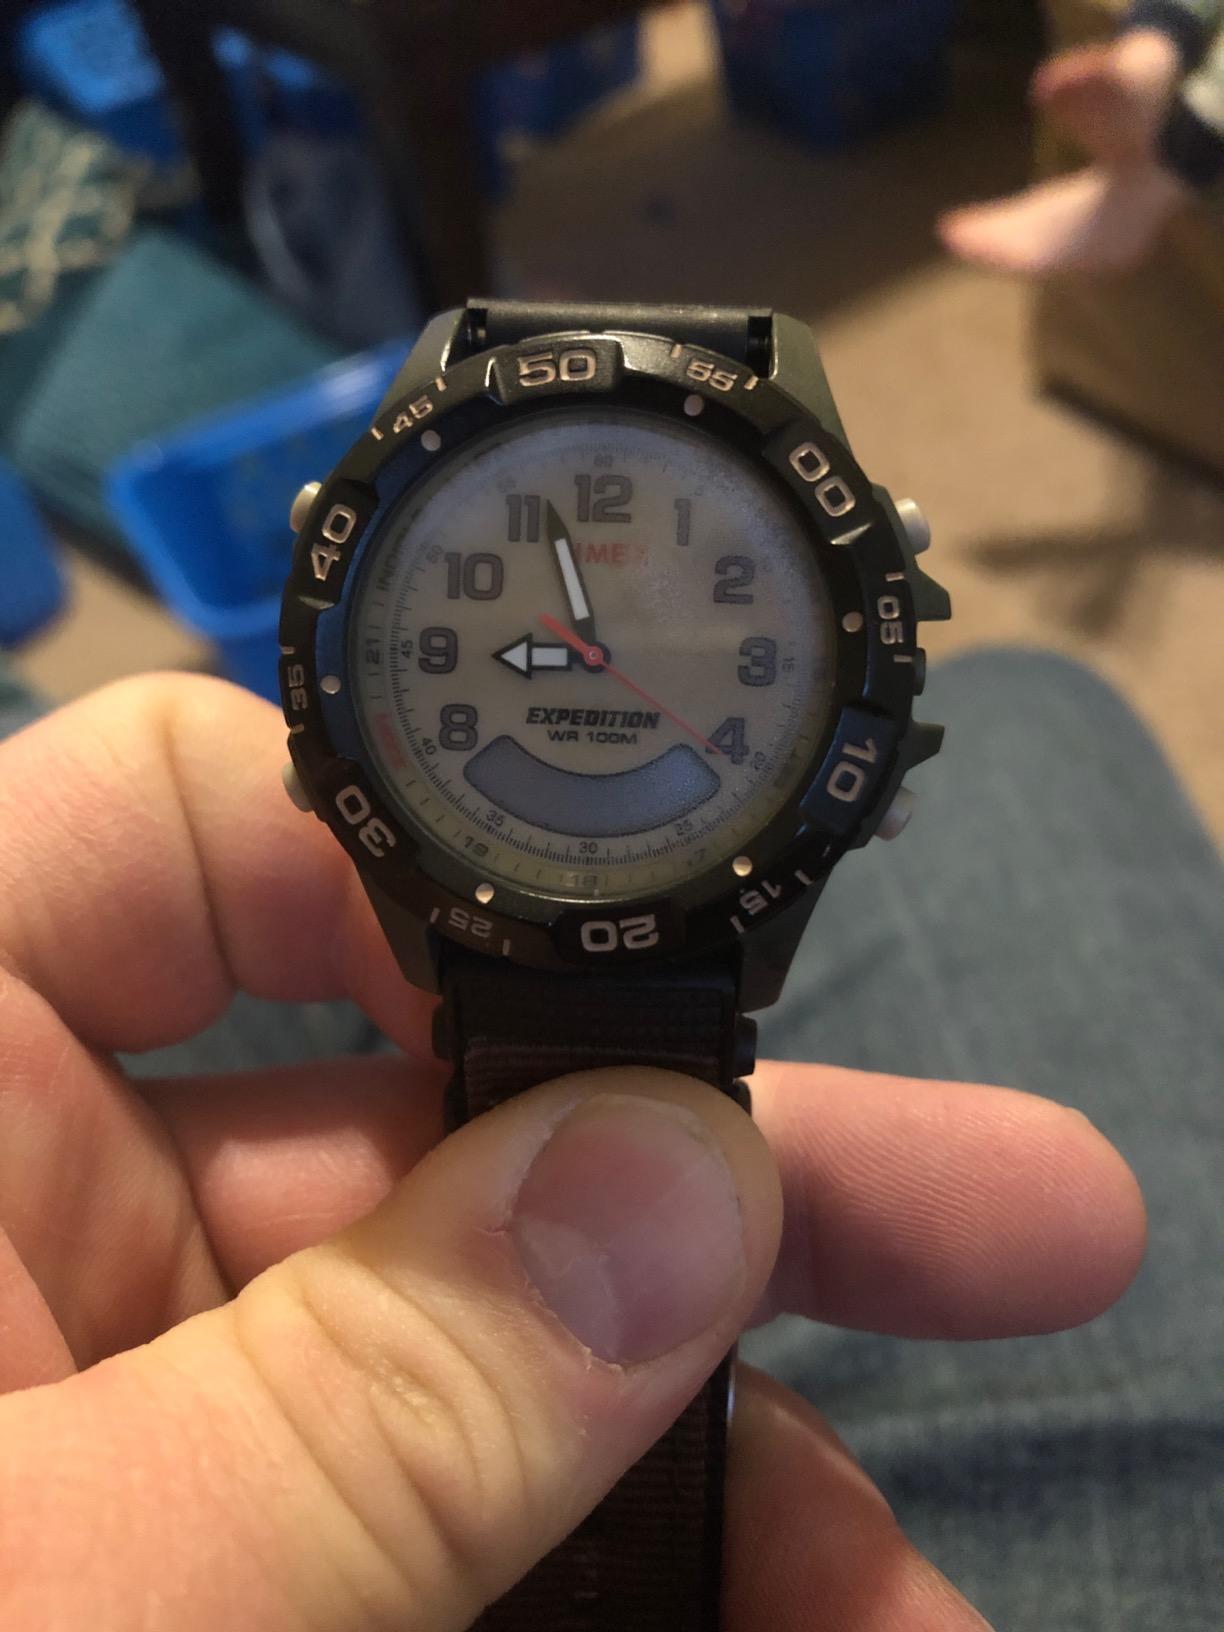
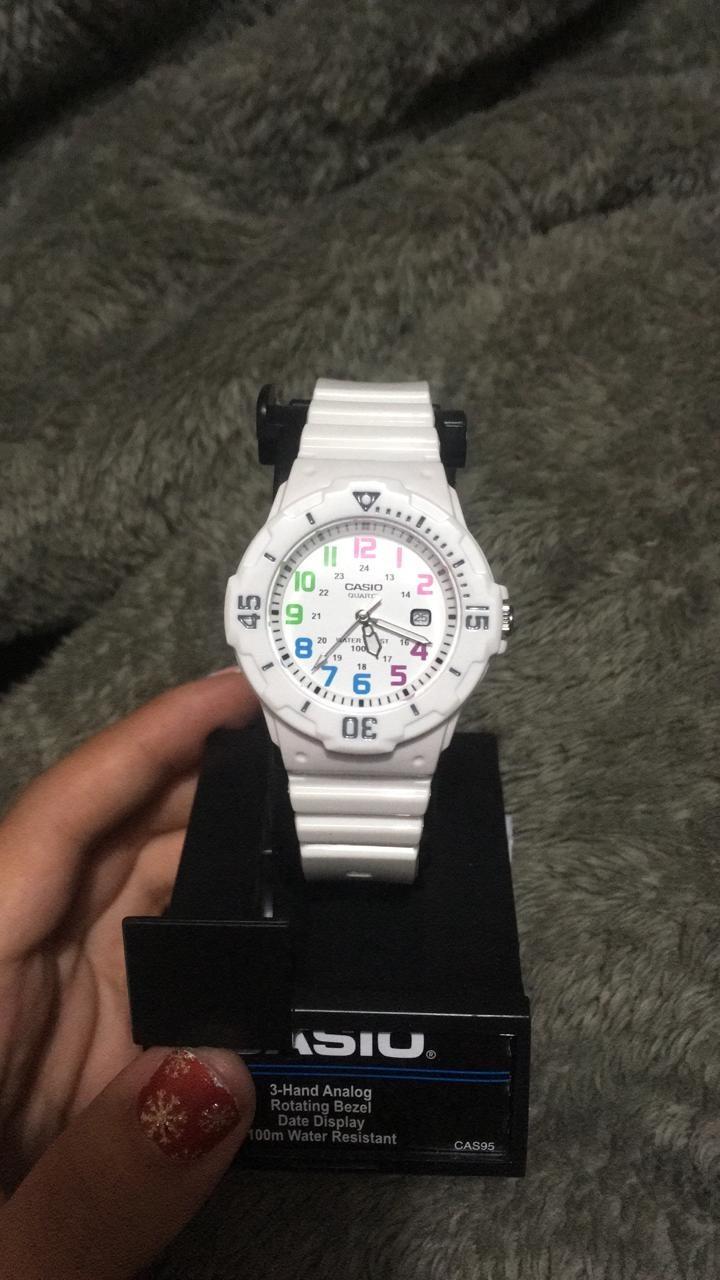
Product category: accessories_watch
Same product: no